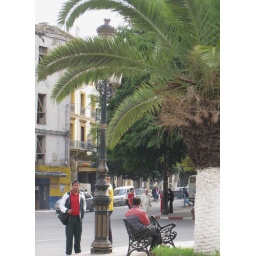
Former king of Spain was born in the yellow house